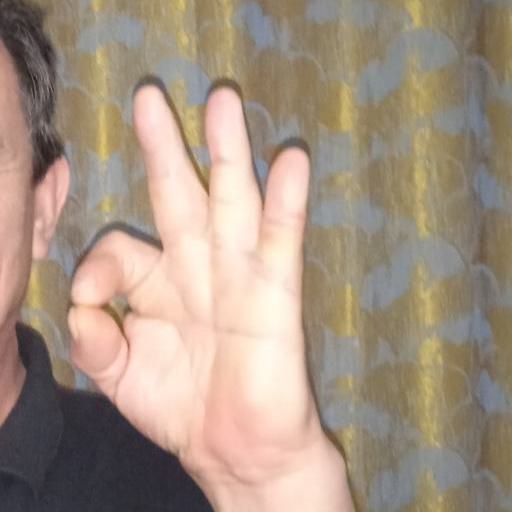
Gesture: ok